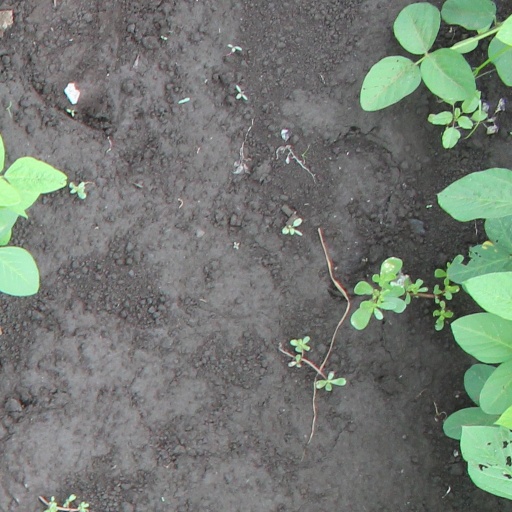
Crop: soybean